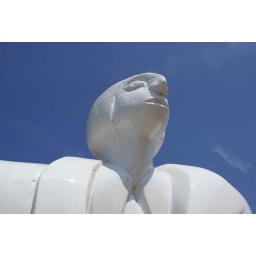
Loving the white against the sky